Mayview State Hospital

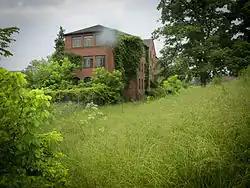
Mayview State Hospital

Mayview State Hospital was a psychiatric hospital, originally known as Marshalsea Poor Farm, located in South Fayette Township near Bridgeville, Pennsylvania. It spanned and had 39 buildings, 12 of which were used for patient care and hospital administration. It had a staff count of approximately 502 as of August 2007, and an operating budget of $63 million per year.